Venezuela at the 2020 Summer Olympics

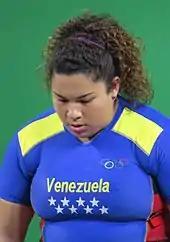
Perez in 2016

The women's 87kg weightlifting competitions took place on 2 August at the Tokyo International Forum.